Rhea Chiles

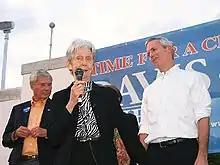
Chiles campaigning for Jim Davis in 2006

In 1998, Rhea Chiles founded The Lawton Chiles Foundation, which carries on the commitment of her husband to benefit the lives of children in Florida.